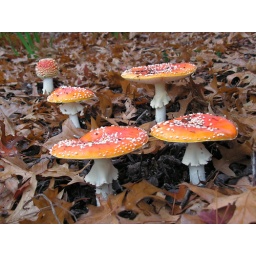
group of toadstood in front garden of local property - they usually grow under pine trees